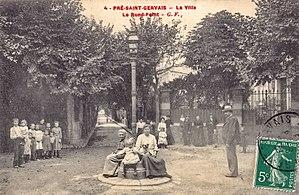
Carte postale ancienne éditée par GF, n°4
Le Pré-Saint-Gervais est une commune française située dans le département de la Seine-Saint-Denis en région Île-de-France. Elle fait partie de la première couronne de l'agglomération parisienne. C'est la commune la plus proche du centre de Paris, distant de seulement 5 km.